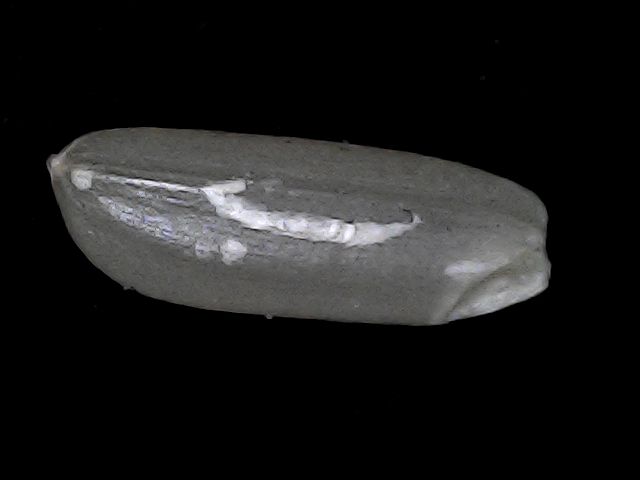
Rice variety: BD56